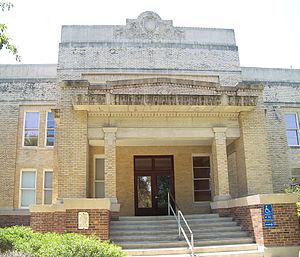
Le comté de Refugio, en anglais : Refugio County, est un comté situé dans le sud-est de l'État du Texas, et la région de la Côte du Golfe, aux États-Unis. Fondé le 17 mars 1836, son siège de comté est ville Refugio. Selon le recensement des États-Unis de 2010, sa population est de 7 383 habitants. Le comté a une superficie de 2 119,1 km², dont 1 995,4 km² en surfaces terrestres. Il est baptisé en référence au nom d'une mission.